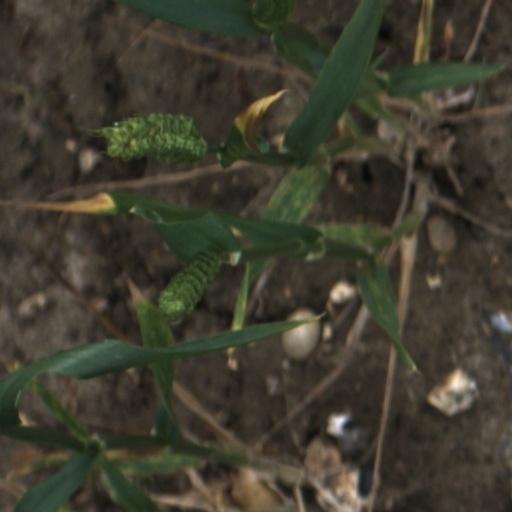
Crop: wheat